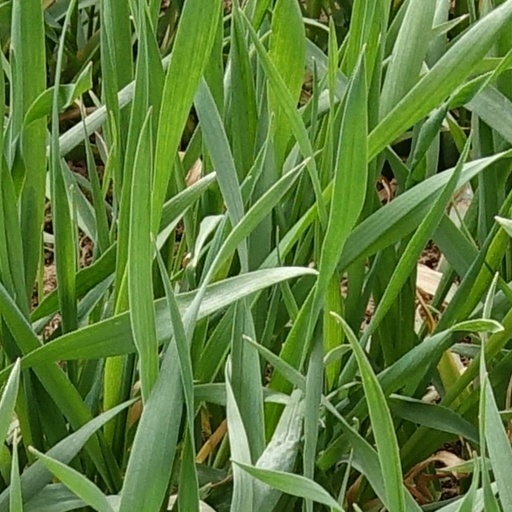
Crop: wheat